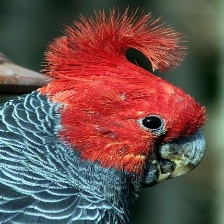
Species: GANG GANG COCKATOO
Scientific name: CALLOCEPHALON FIMBRIATUM
ImageNet parent category: sulphur-crested_cockatoo